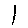
Label: 1